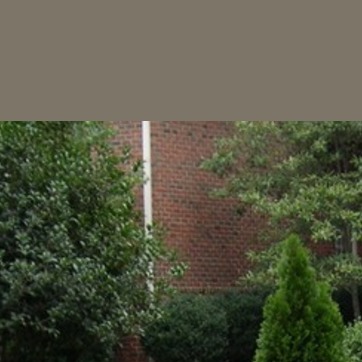
Material: brick